Hortsang Jigme

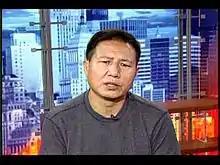
Hortsang Jigme

Hortsang Jigme (Tibetan: ཧོར་གཙང་འཇིགས་མེད། Wylie: Hor-gtsang-'jigs-med) is a scholar, writer, and poet who writes in the Tibetan language and currently resides in the United States.